Spice Girls

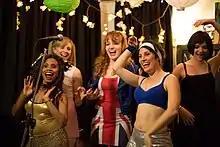
Fans dressed up as the Spice Girls, replicating their signature looks

The Spice Girls are considered style icons of the 1990s; their image and styles becoming inextricably tied to the band's identity. They are credited with setting 1990s fashion trends such as Buffalo platform shoes and double bun hairstyles. Their styles have inspired other celebrities including Katy Perry, Charli XCX, and Bollywood actress Anushka Ranjan. Lady Gaga performed as Emma Bunton (Baby Spice) in high school talent shows and Emma Stone chose the name "Emma" inspired by Emma Bunton after she previously used the name Riley Stone. The group have also been noted for the memorable outfits they have worn, the most iconic being Halliwell's Union Jack dress from the 1997 Brit Awards. The dress was sold at a charity auction to the Las Vegas Hard Rock Cafe for £41,320, giving Halliwell the "Guinness World Record" at that time for the most expensive piece of pop star clothing ever sold.